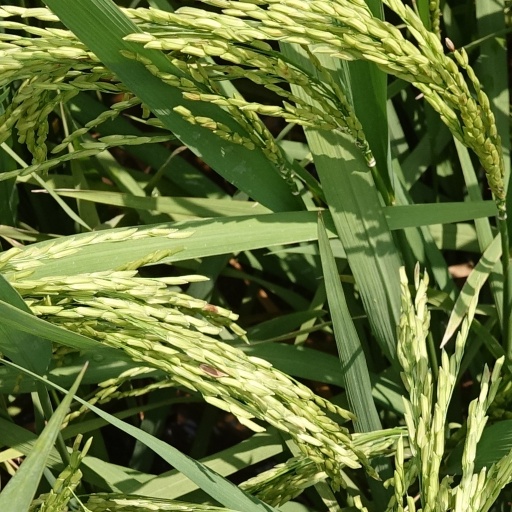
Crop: rice